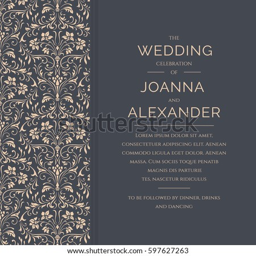
wedding invitation with golden floral pattern in classic style .